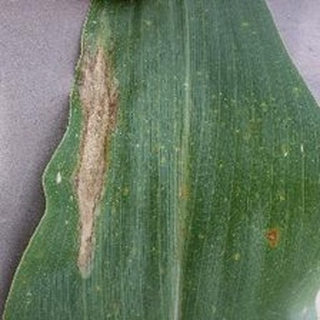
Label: corn_northern_leaf_blight